Renaissance Revival architecture

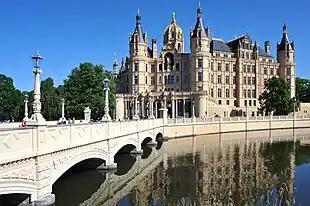
Schwerin Palace in Mecklenburg (Germany), completed in 1857

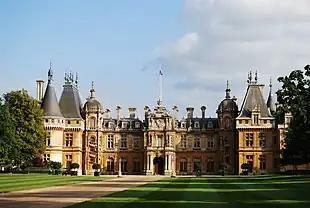
Waddesdon Manor in Buckinghamshire (England), seat of the Rothschild family, 1874

Renaissance Revival architecture (sometimes referred to as "Neo-Renaissance") is a group of 19th-century architectural revival styles which were neither Greek Revival nor Gothic Revival but which instead drew inspiration from a wide range of classicizing Italian modes. Under the broad designation Renaissance architecture 19th-century architects and critics went beyond the architectural style which began in Florence and Central Italy in the early 15th century as an expression of Renaissance humanism; they also included styles that can be identified as Mannerist or Baroque. Self-applied style designations were rife in the mid- and later 19th century: "Neo-Renaissance" might be applied by contemporaries to structures that others called "Italianate", or when many French Baroque features are present (Second Empire).